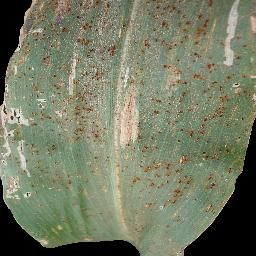
Label: Corn___Common_rust